Space Shuttle Challenger disaster

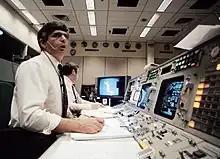
View along the computers banks in the mission control center and a flight controller sitting in front of a terminal

At , there was a burst of static on the air-to-ground loop as the vehicle broke up, which was later attributed to ground-based radios searching for a signal from the destroyed spacecraft. NASA Public Affairs Officer Steve Nesbitt was initially unaware of the explosion and continued to read out flight information. At , after video of the explosion was seen in Mission Control, the Ground Control Officer reported "negative contact (and) loss of downlink" as they were no longer receiving transmissions from "Challenger".